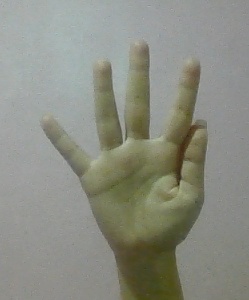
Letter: sheen